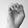
ASL letter: E